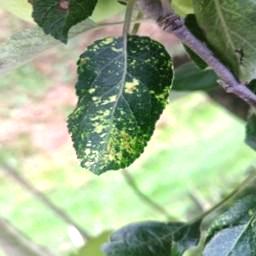
Label: Apple_Mosaic